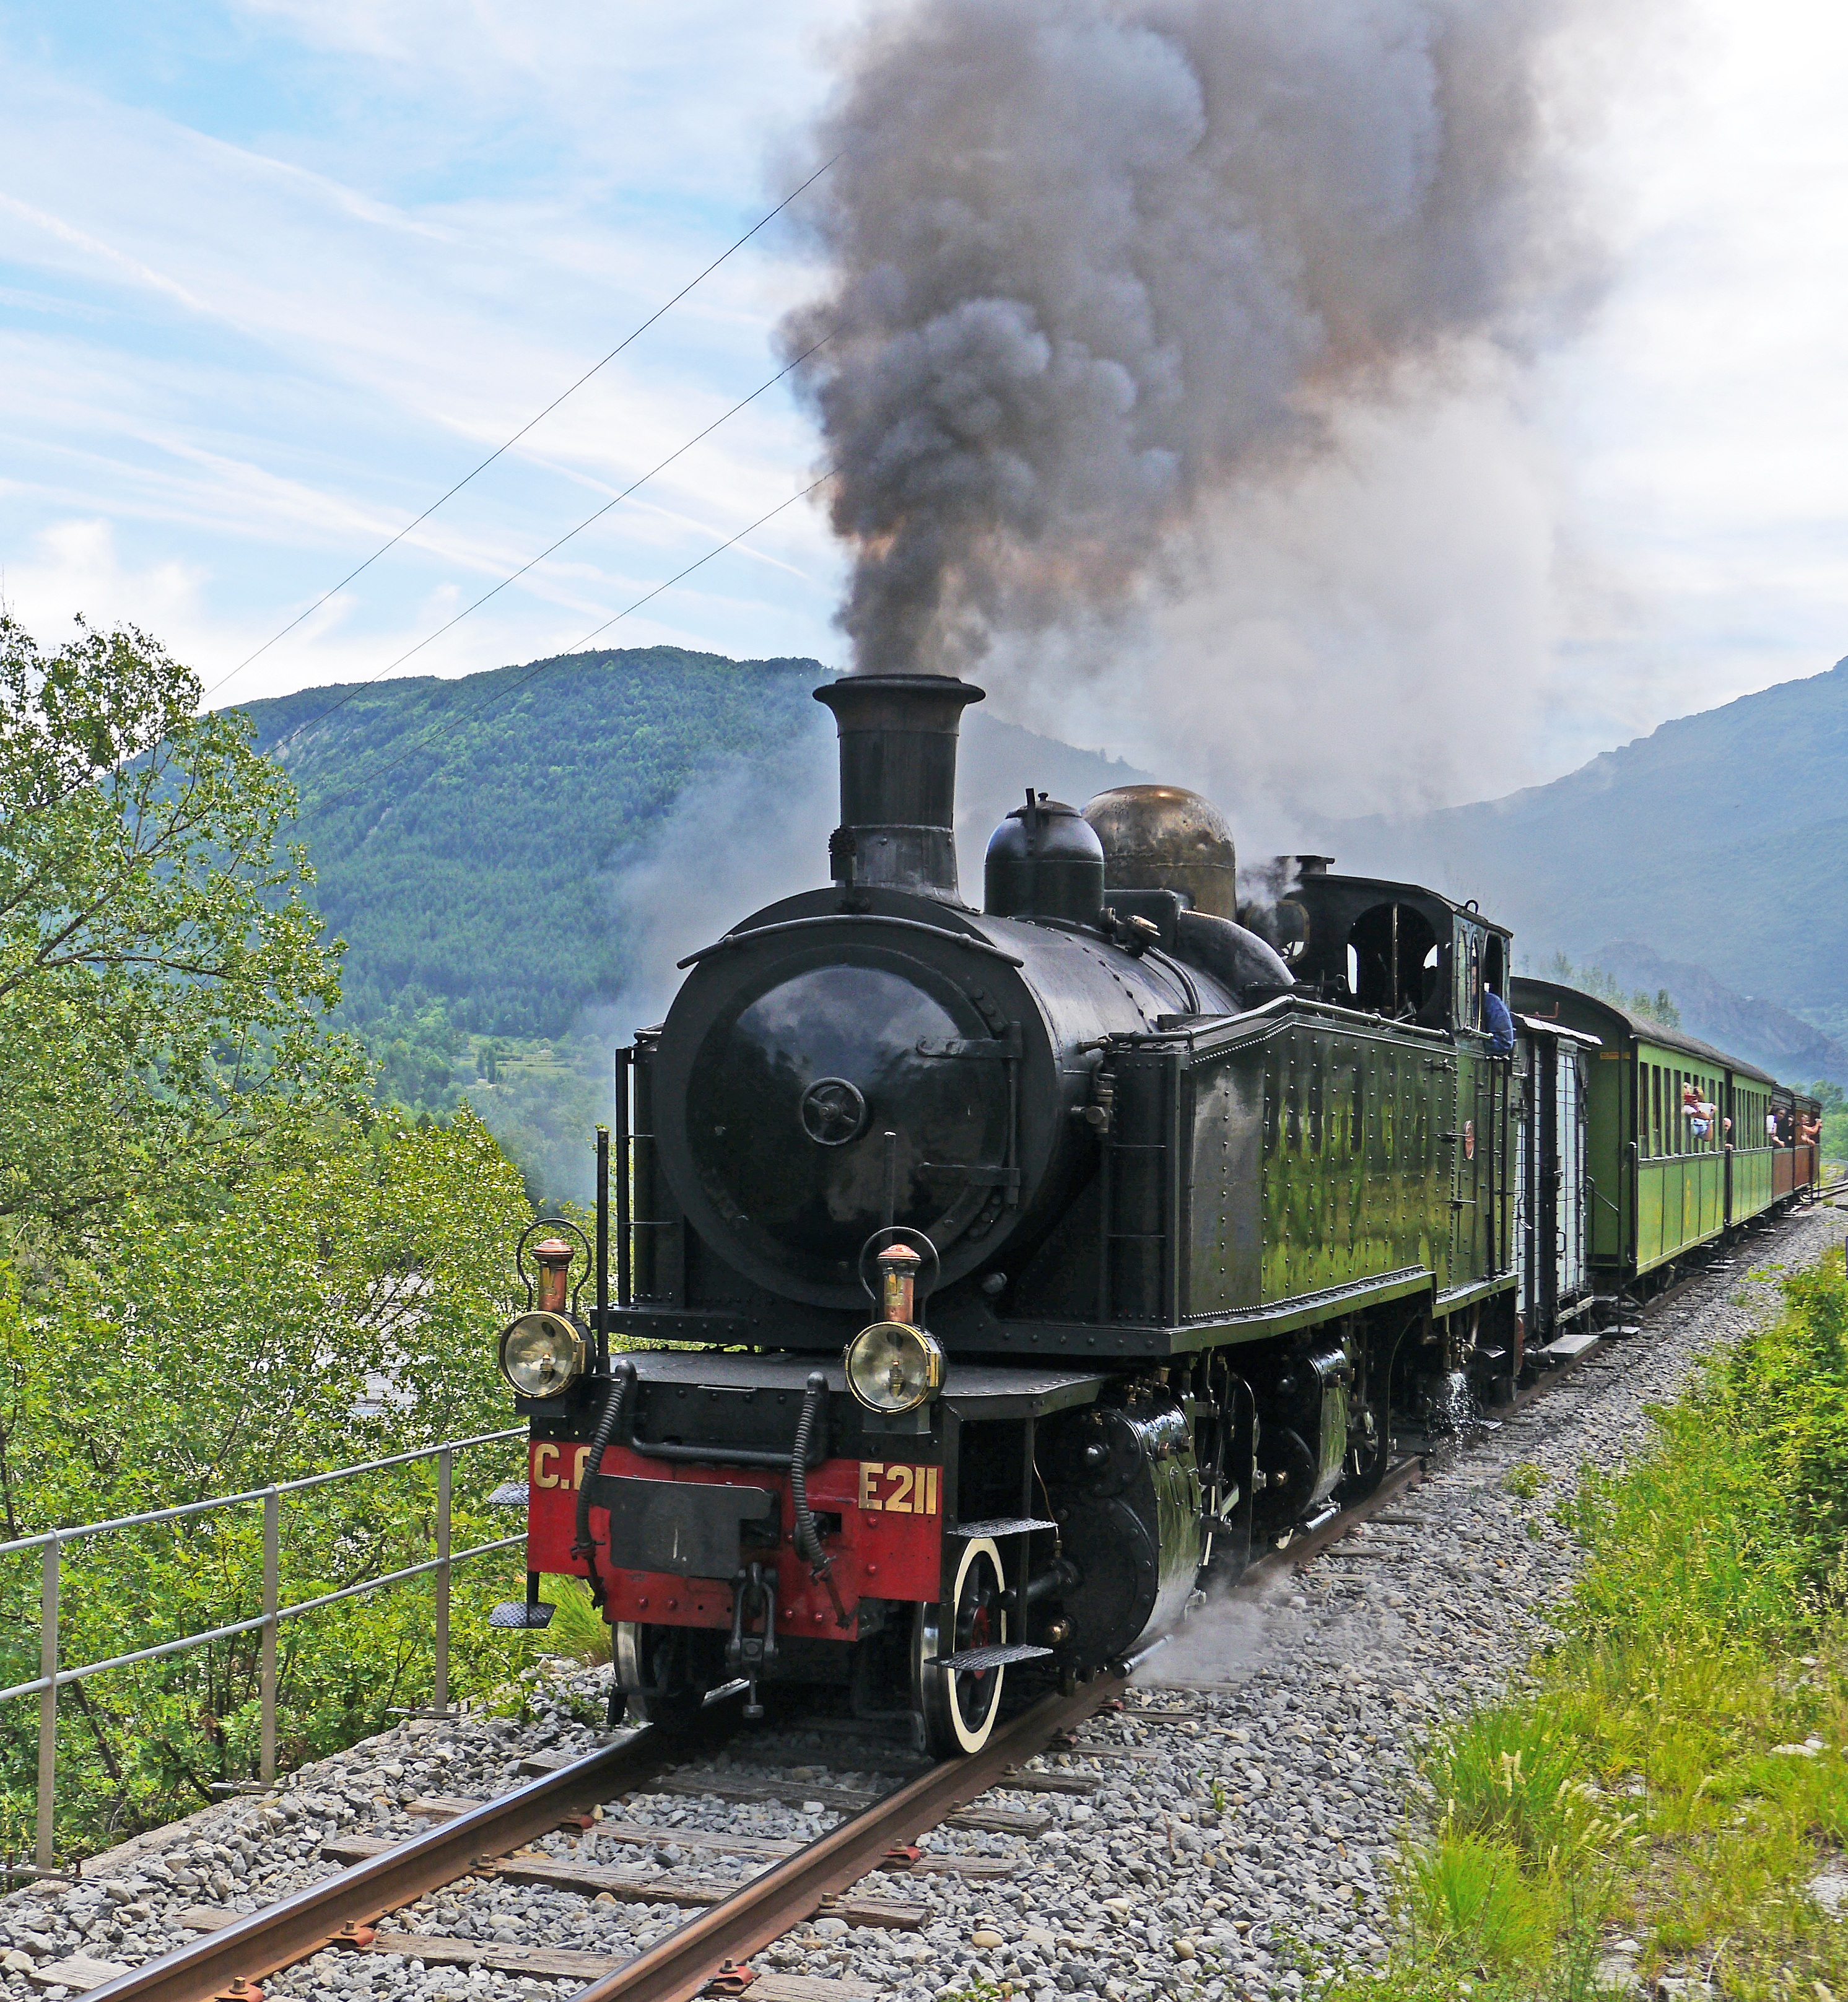
track, railway, train, smoke, transport, vehicle, alpine, nostalgia, tourism, locomotive, oldtimer, steam engine, historically, rail transport, museum train, steam locomotive, narrow gauge, south of france, steam railway, water vapor, tank locomotive, meter track, alpes maritimes, le var, maritime alps, special crossing, land vehicle, mallet, vartal, chemin de fer de provence, 1 b c h4vt, rolling stock, railroad car, passenger car